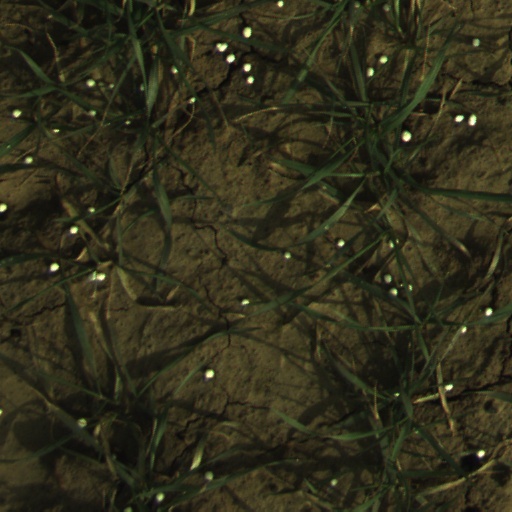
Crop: wheat